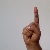
The image shows a hand gesture representing the letter 'D' in Indian Sign Language.